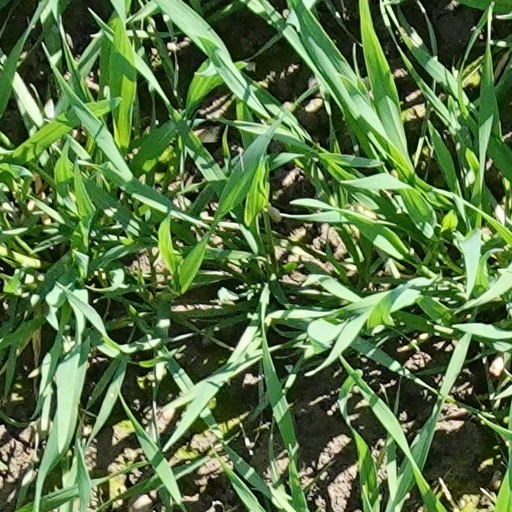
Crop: wheat